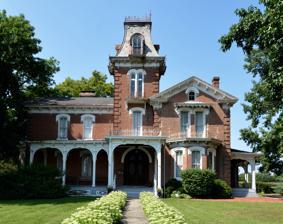
Building: Col. William H. Fulkerson Farmstead
Country: United States of America
Year built: 1866
United States historic place Col. William H. Fulkerson Farmstead U.S. National Register of Historic Places Show map of Illinois Show map of the United States Location 1510 N. State St. ( U.S. Highway 67 ), Jerseyville, Illinois Coordinates 39°08′52″N 90°20′54″W / 39.14778°N 90.34833°W / 39.14778; -90.34833 Area 58.3 acres (23.6 ha) Built 1866 ( 1866 ) Built by Smith, Nicholas F. Architect Embley, William Architectural style Italianate NRHP reference No. 98000977 Added to NRHP August 6, 1998 The Col. William H. Fulkerson Farmstead , also known as Hazel Dell , is a historic farm located at 1510 North State Street ( U.S. Route 67 ) 1.5 miles (2.4 km) north of Jerseyville , Illinois . The 58.26 acres (23.58 ha) farm includes an Italian Villa style farmhouse, a carriage house , a barn, grain fields, and fruit orchards. Colonel William H. Fulkerson, a Confederate Civil War veteran, and his wife Cornelia settled at the farm in 1866. The couple began construction on the farmhouse in the same year; it was completed in 1872. The two-story farmhouse, designed by Jerseyville architect William Embley, is one of the best-preserved Italian Villa style houses in the Jerseyville area. A tower with a mansard roof , a characteristic Italian Villa element, tops the front entrance. The house's front porch features arched openings and scrolled bracket ; a smaller porch on the north side has the same design. In typical Italianate fashion, the house's windows are mainly tall and rectangular with brick hoods, and several have a segmental arched form. The farm was added to the National Register of Historic Places on August 6, 1998. References